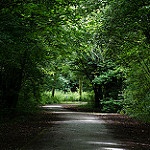
Label: forest